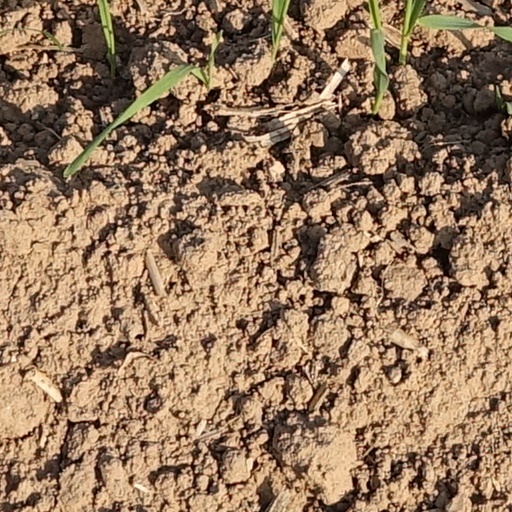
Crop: wheat